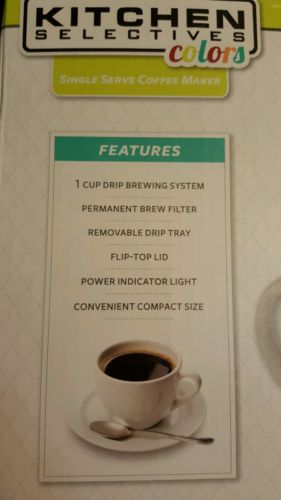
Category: coffee maker